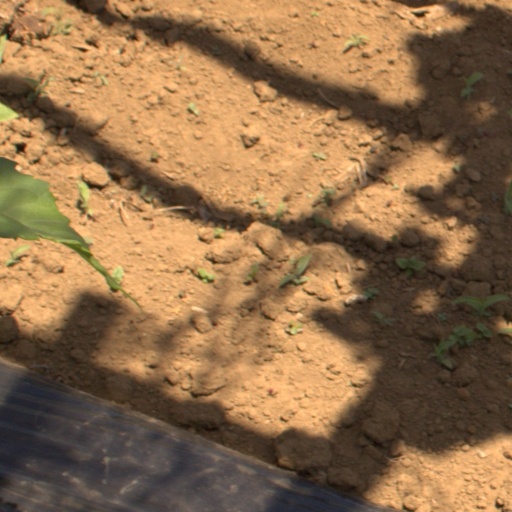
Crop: Jerusalem artichoke